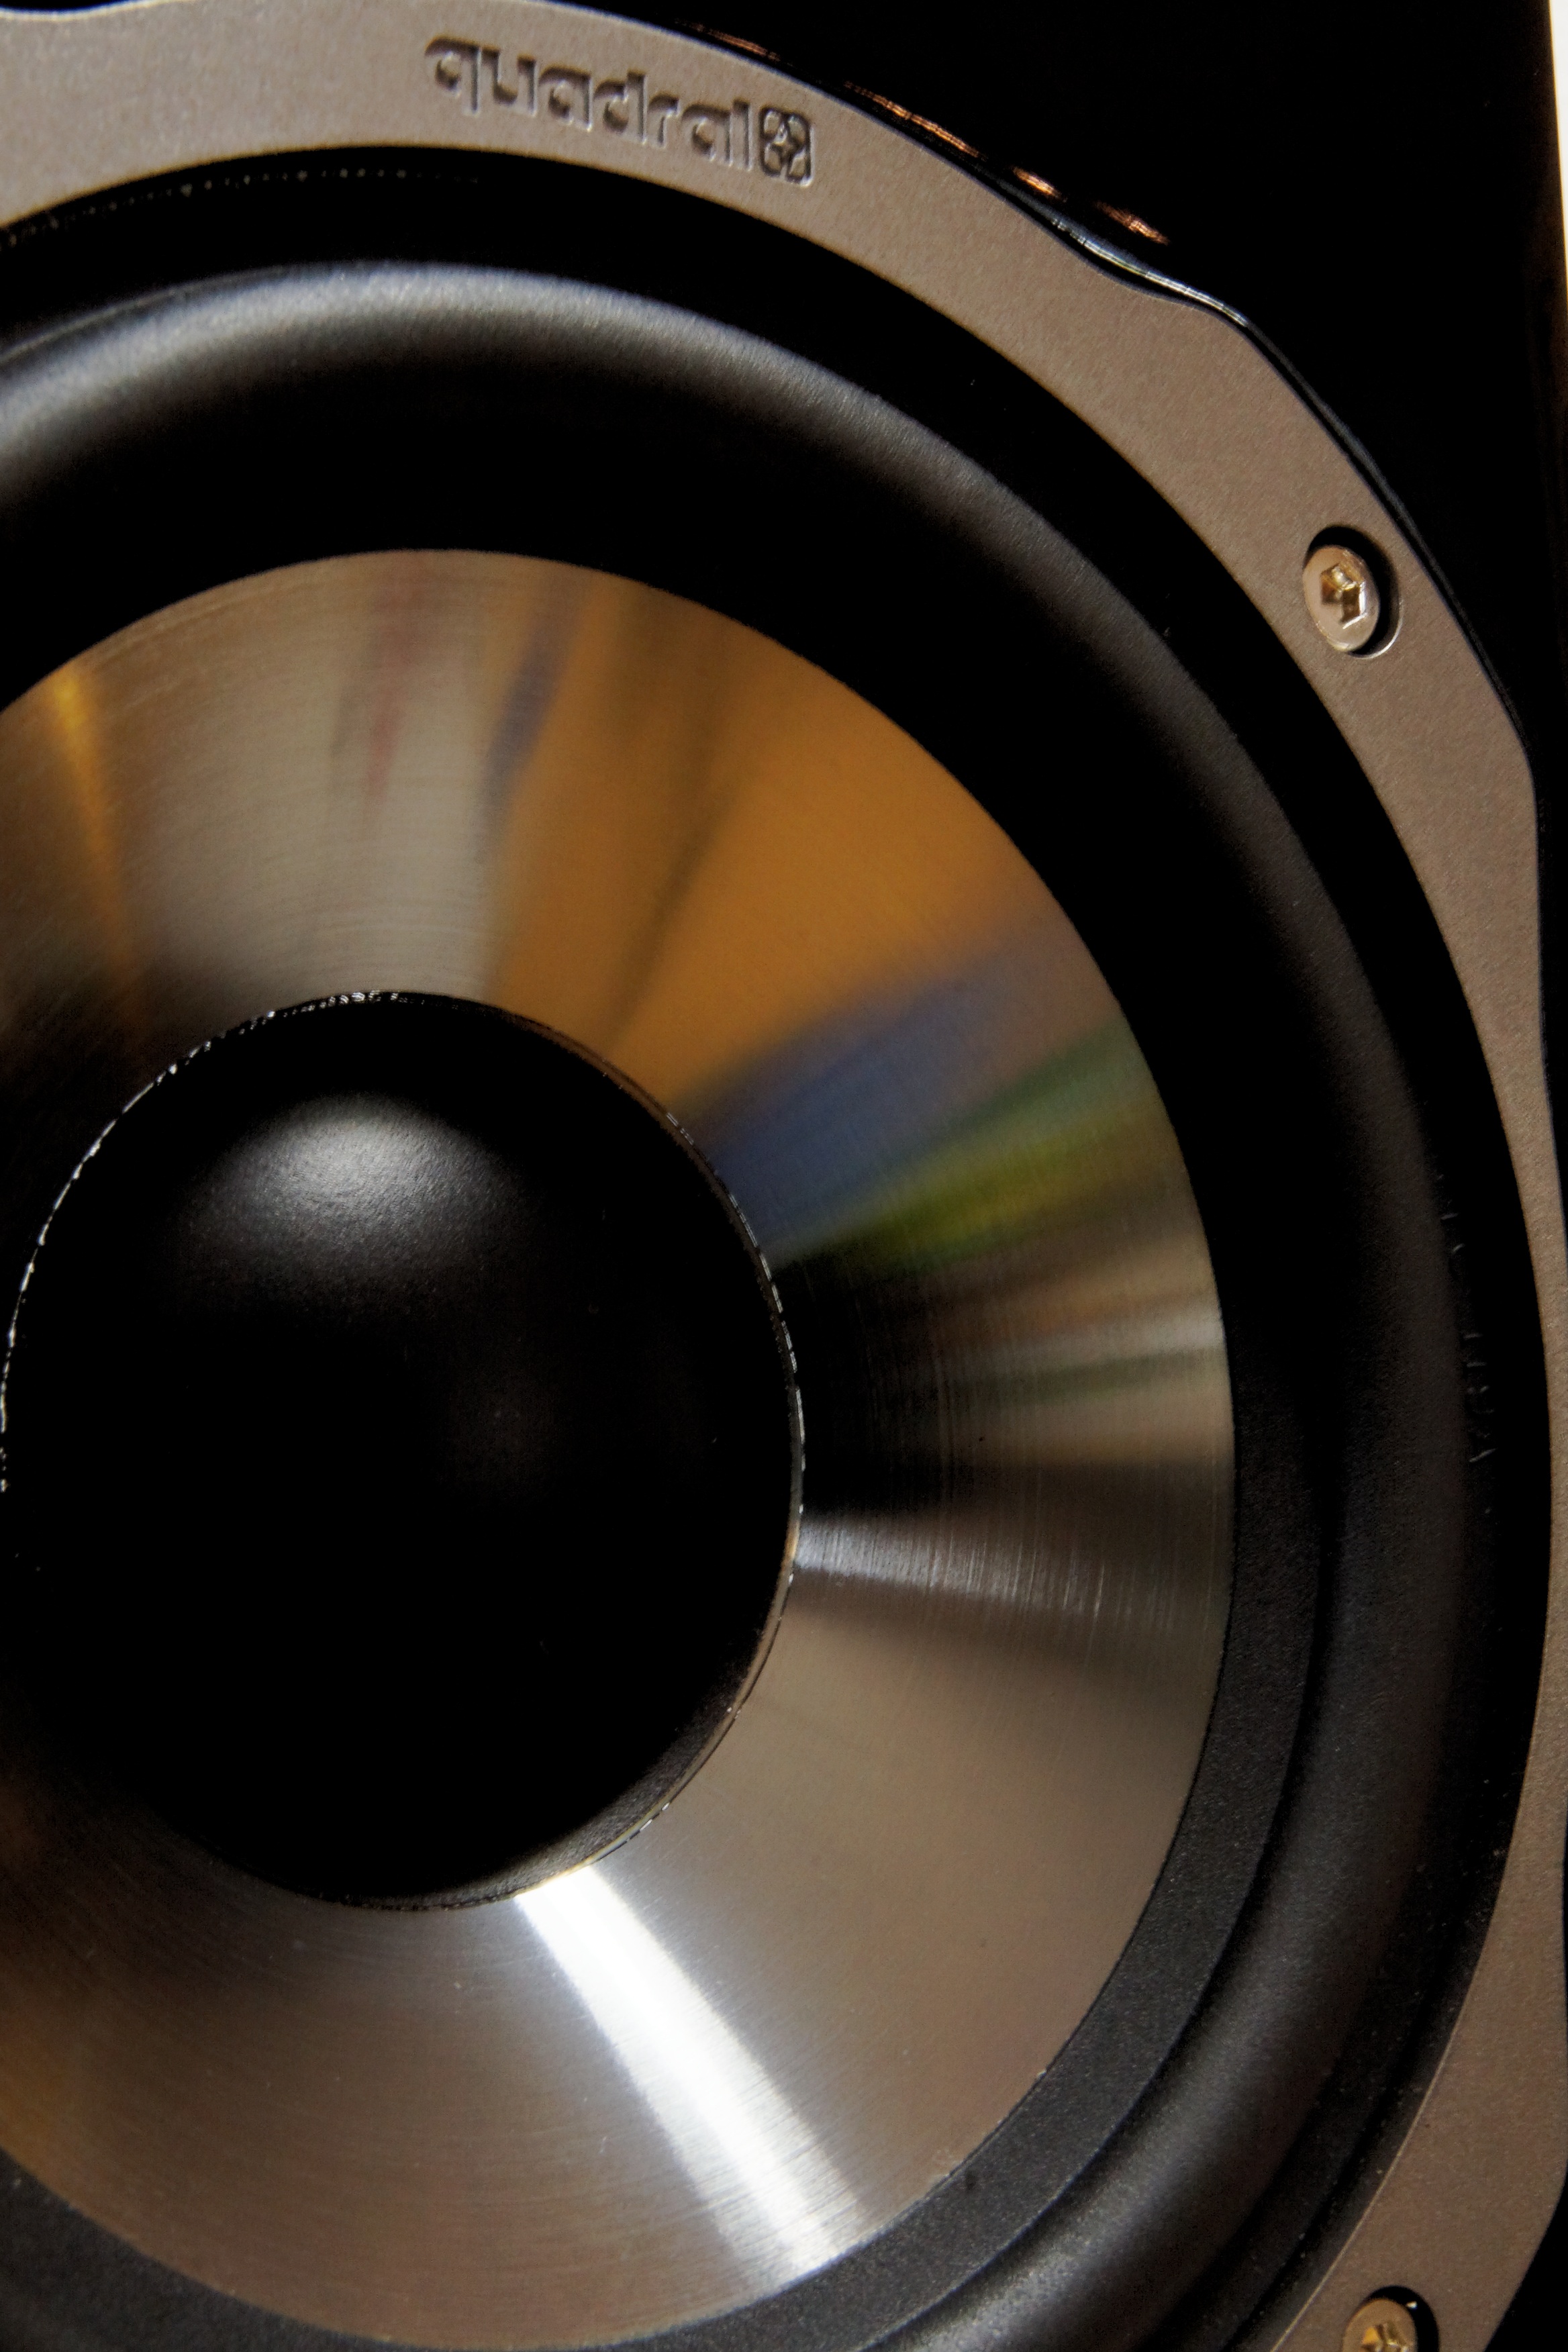
music, technology, photography, wheel, box, circle, bass, titan, design, audio, eye, sound, hifi, camera lens, speakers, loudspeaker, beschallung, audio equipment, quadral, piano lacquer, electronic device, compact disc